Baiu Mountains

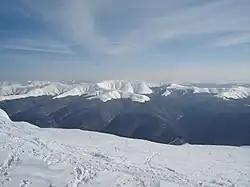
Baiului Mountains

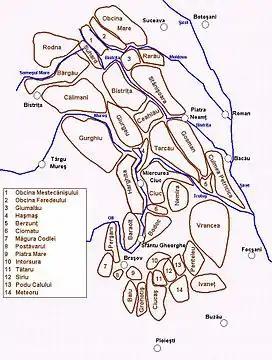
map of Eastern Carpathians, with Baiu at extreme southwest

The Baiu Mountains are mountains in central Romania, a few kilometers south of Brașov.